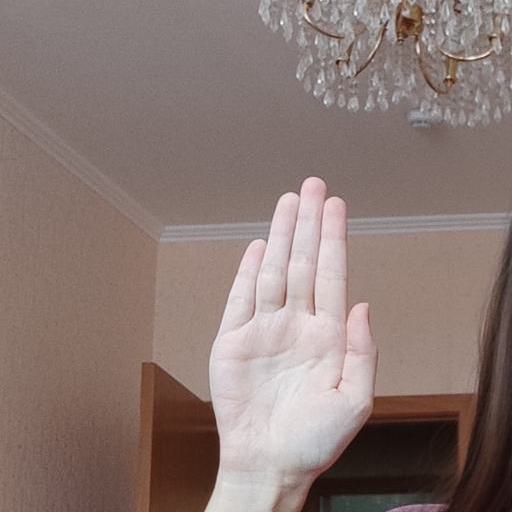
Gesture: stop